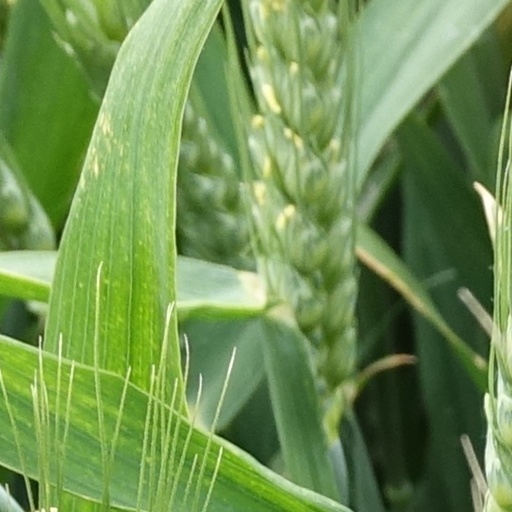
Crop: wheat